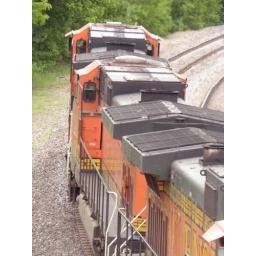
Once the manifest left, I took several shots of the power from the highway 58 bridge over the tracks.